Carapace

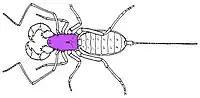
Diagram of an arachnid, with the carapace highlighted in purple

In arachnids, the carapace is formed by the fusion of prosomal tergites into a single plate which carries the eyes, ocularium, ozopores (a pair of openings of the scent gland of Opiliones) and diverse phaneres.